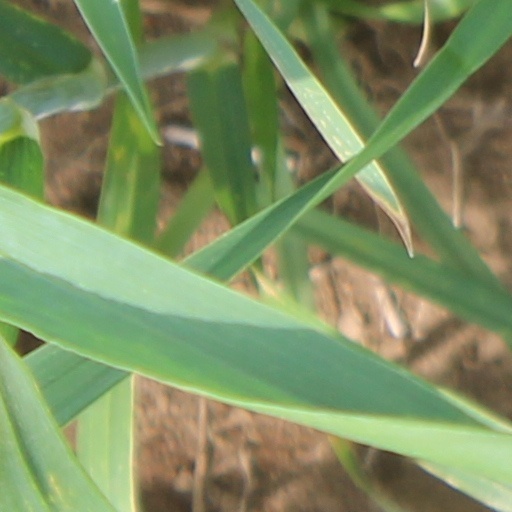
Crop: wheat